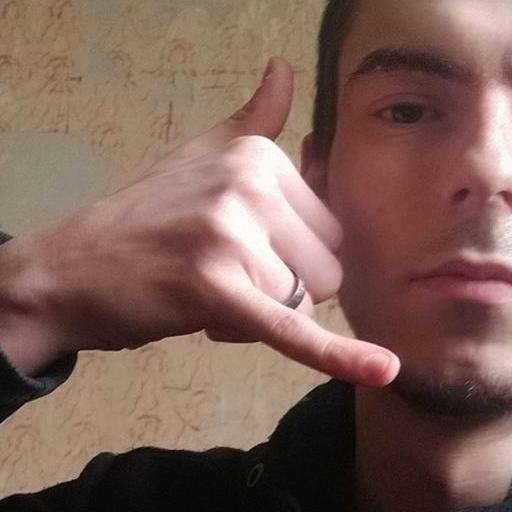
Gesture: call